Walkerburn

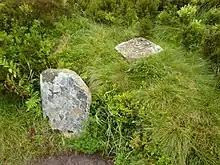
The Cheese Well

In 1920 the War Memorial was built by public subscription. A full sized figure was planned but lack of funds led to a cut down figure being sculpted. In August 1998 the statue was stolen, perhaps to order, and another fund raising effort was made to replace it. Enough money was raised for a full size figure, produced by Beltane Studios in Peebles, which was installed in at a service on 20 September 1999, held in heavy rain in the presence of the Princess Royal. In 2000 two policemen spotted the old statue beside a cut in the perimeter fence at Edinburgh Airport. After much discussion, the old statue was placed alongside the Mill bell in a small garden opposite the site of the main mill buildings on the A72.